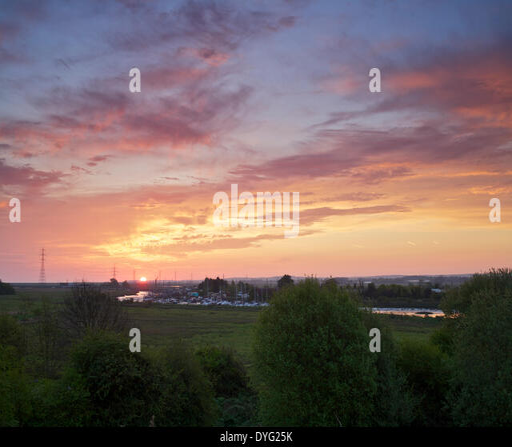
english civil parish the sun rises over creek giving a dramatic sky .